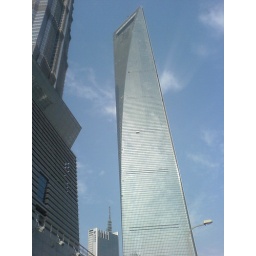
This tower is 492 meters long and is the highest building in Shanghai to date.